Wall Street (1929 film)

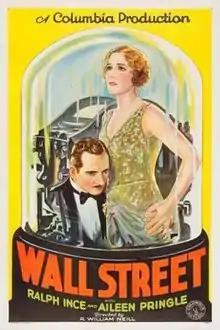

Wall Street is an American pre-Code drama film directed by Roy William Neill and starring Ralph Ince, Aileen Pringle, Sam De Grasse, Philip Strange, and Freddie Burke Frederick. Released on December 1, 1929, it was produced by Harry Cohn.